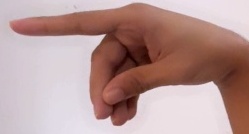
ASL sign: P